Mosque

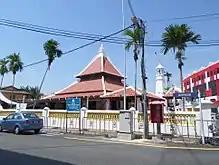
Kampung Hulu Mosque, the oldest mosque in Malaysia

A similar integration of foreign and local influences could be seen on the Indonesian islands of Sumatra and Java, where mosques, including the Demak Great Mosque, were first established in the 15th century. Early Javanese mosques took design cues from Hindu, Buddhist, and Chinese architectural influences, with tall timber, multi-level roofs similar to the pagodas of Balinese Hindu temples; the ubiquitous Islamic dome did not appear in Indonesia until the 19th century. In turn, the Javanese style influenced the styles of mosques in Indonesia's Austronesian neighbors—Malaysia, Brunei, and the Philippines.